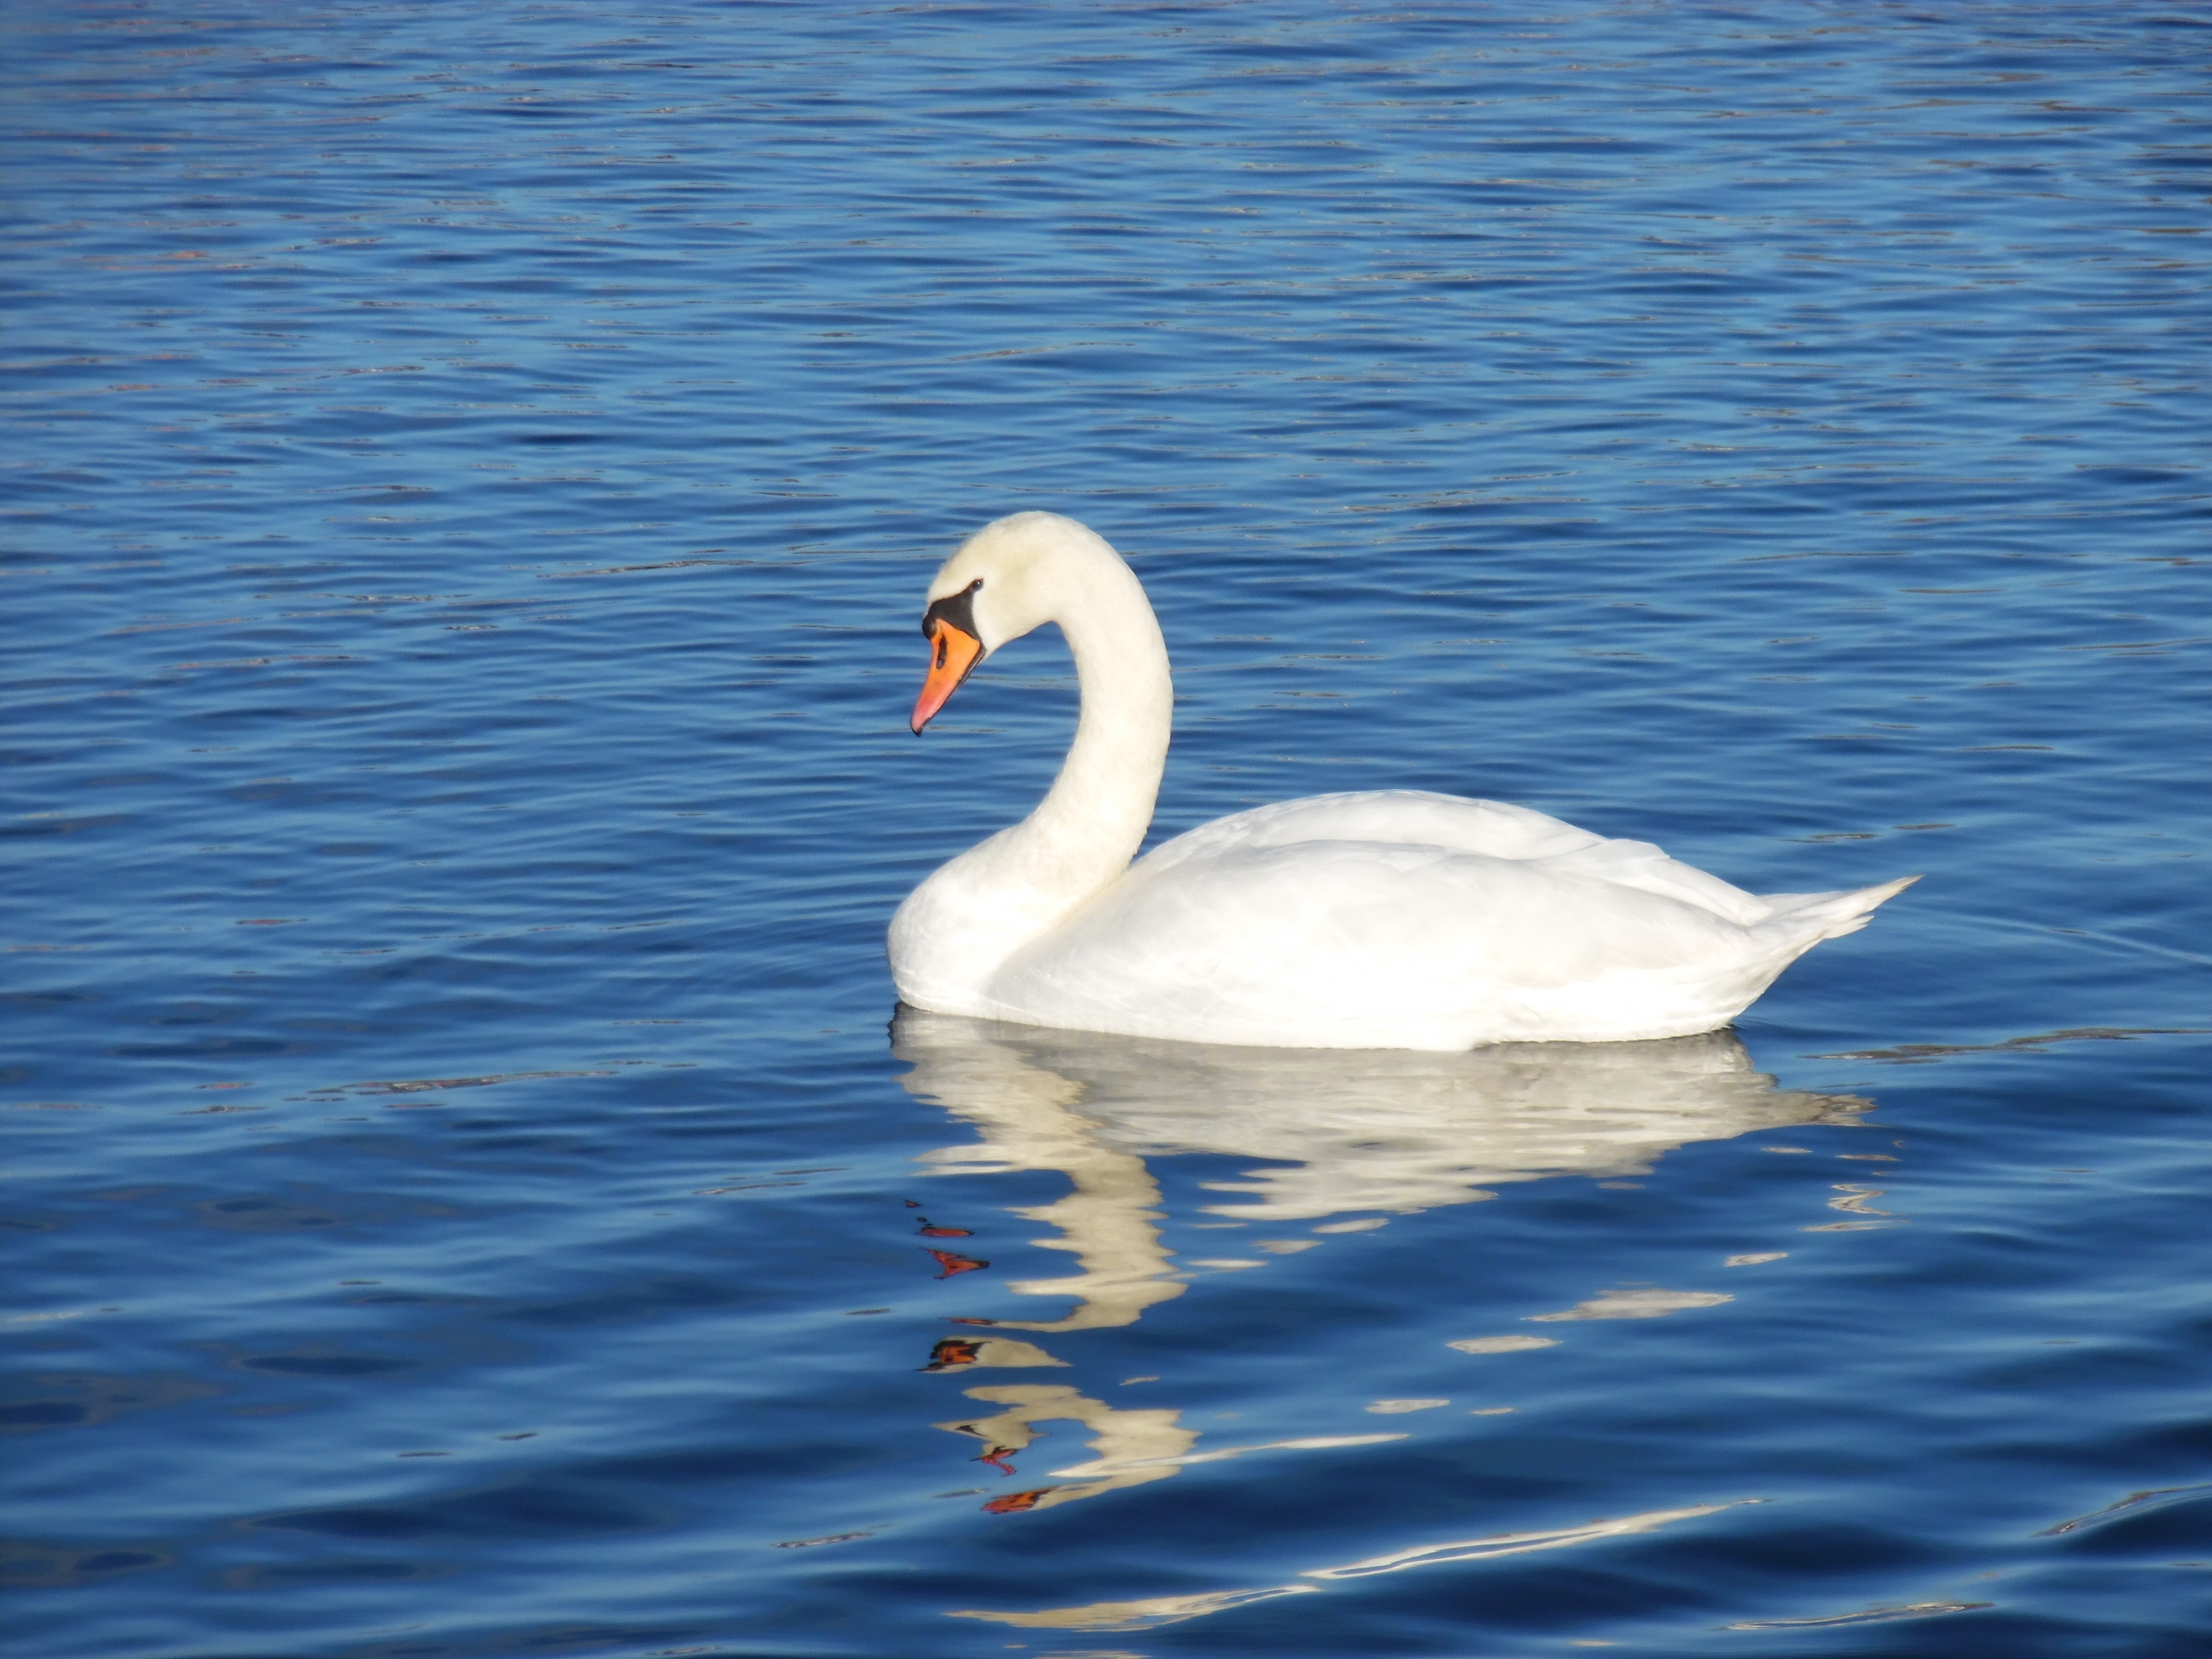
sea, water, nature, bird, wing, animal, reflection, beak, blue, fauna, swan, vertebrate, waterfowl, water bird, ducks geese and swans